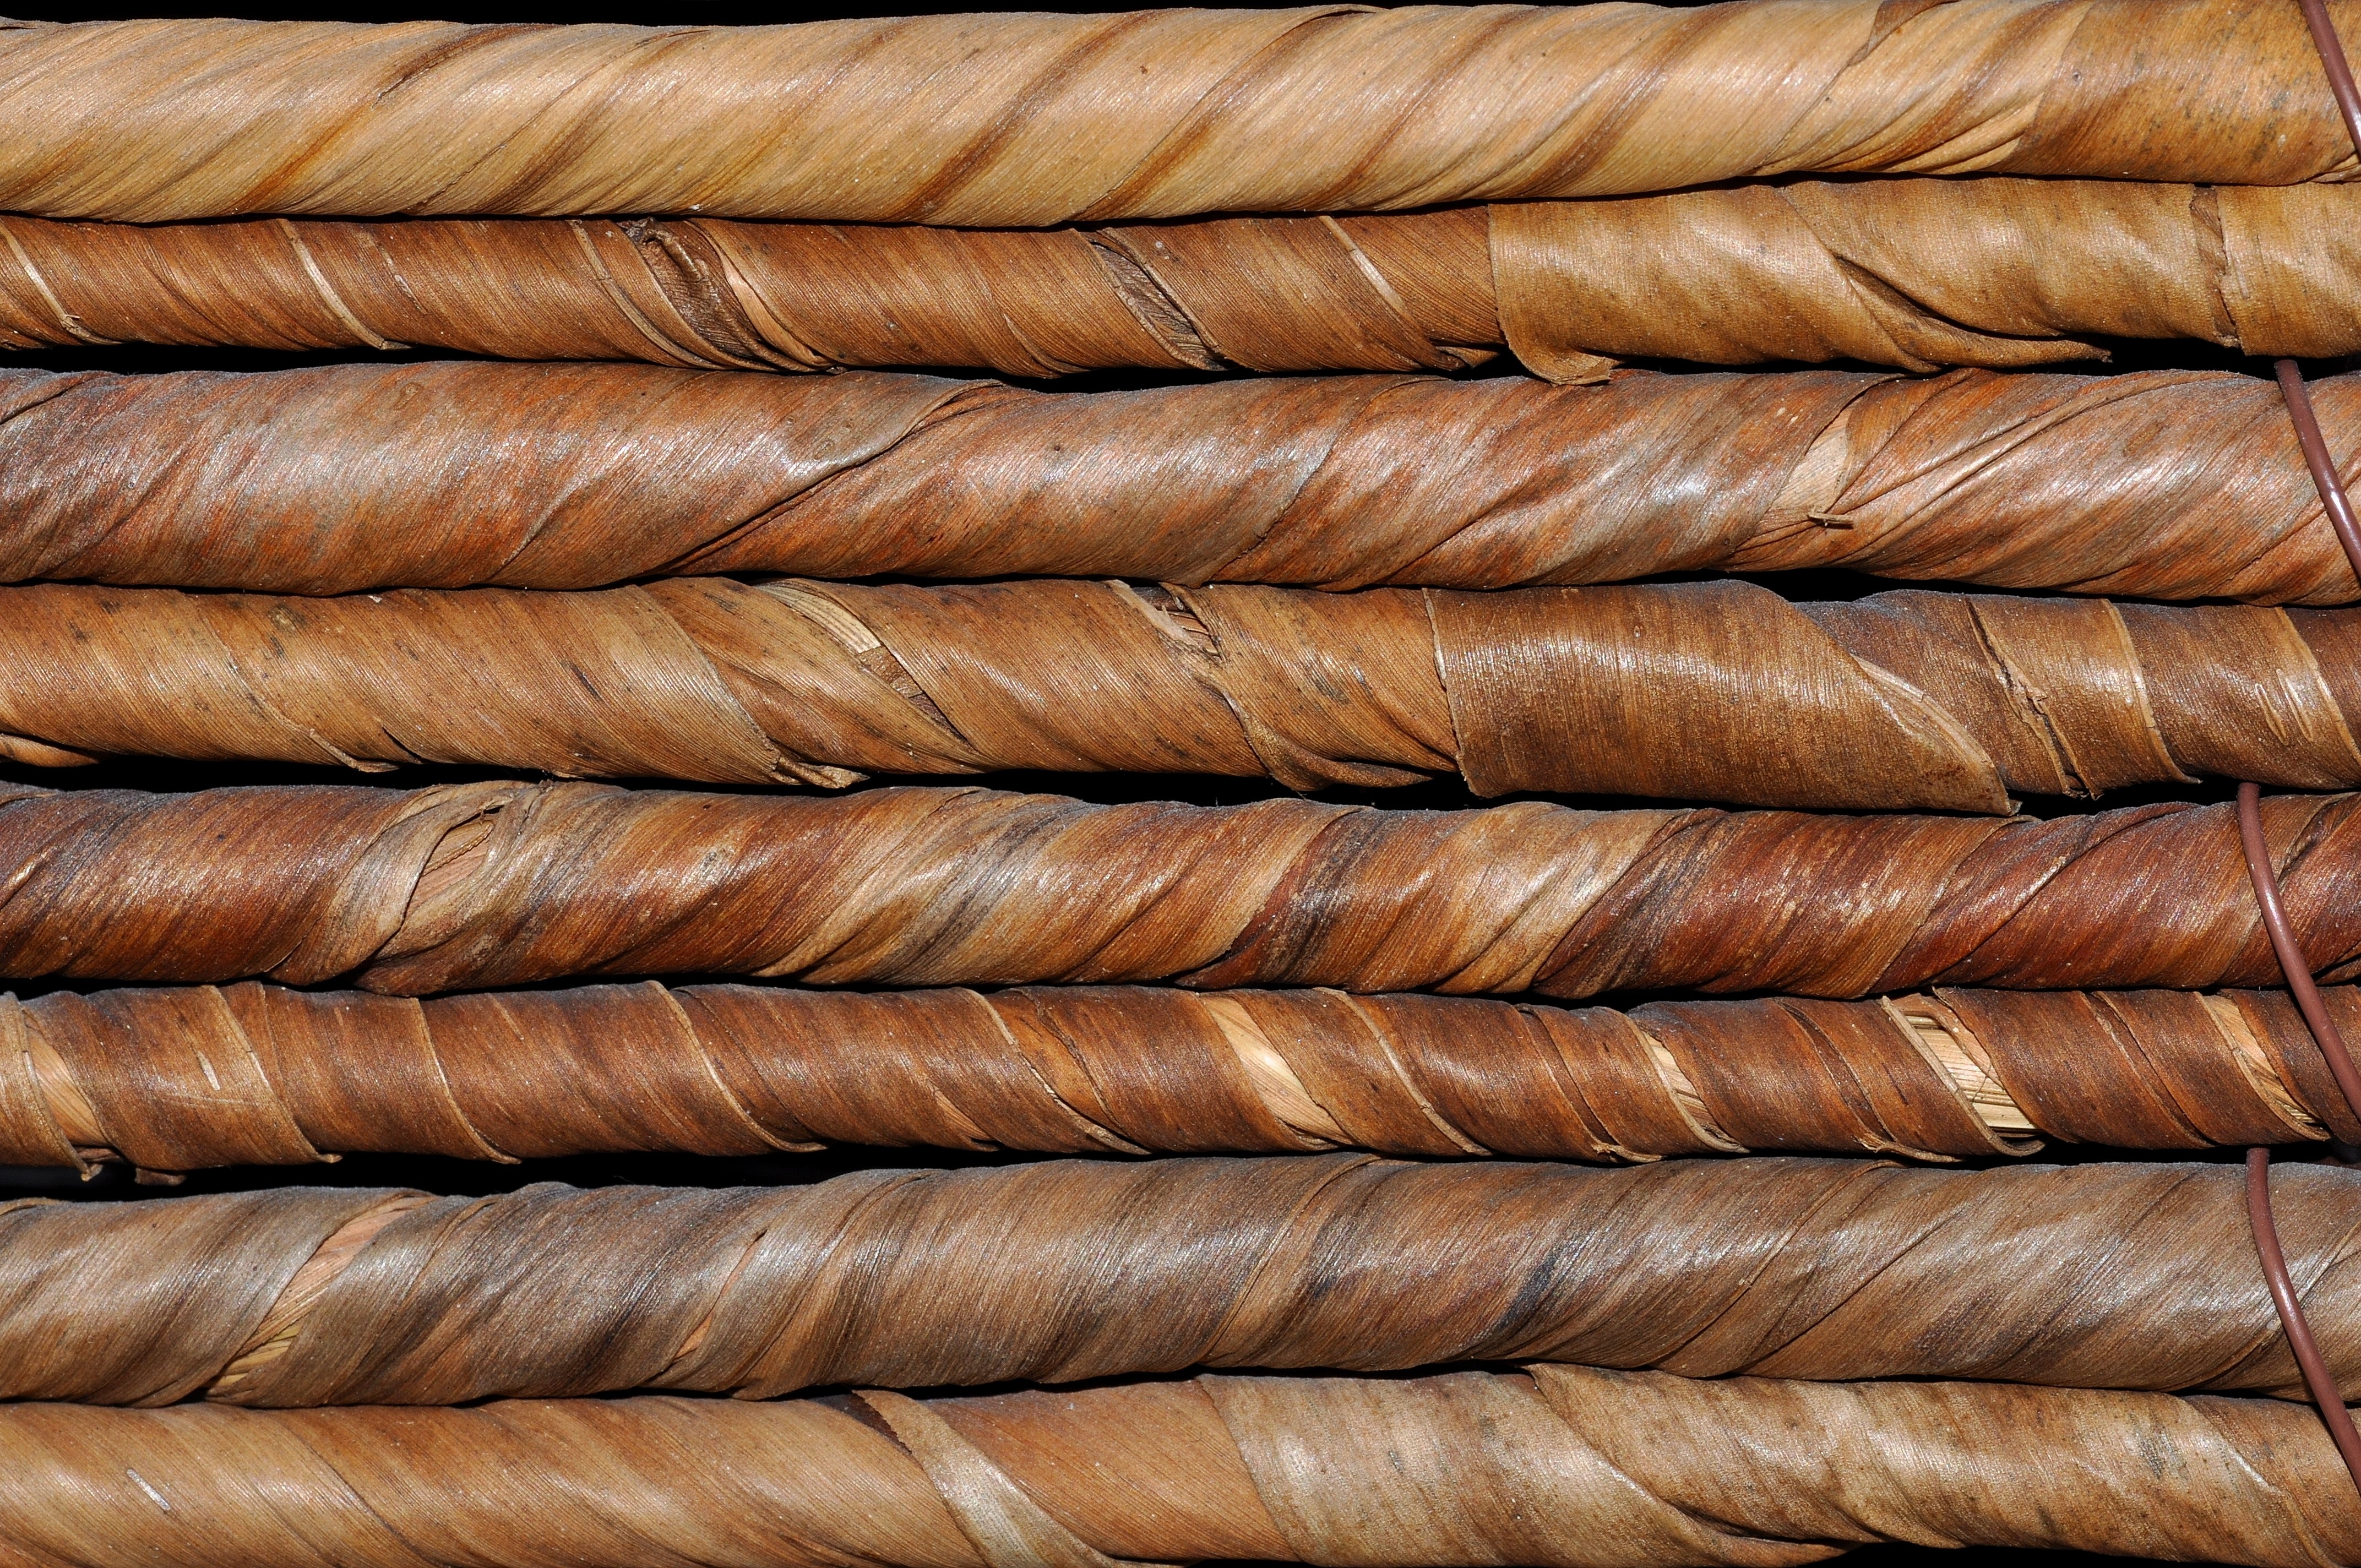
structure, wood, texture, food, brown, close, braid, woven, natural material